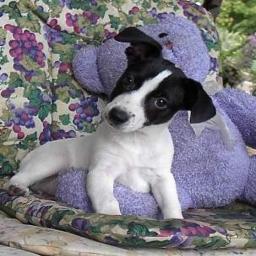
Animal: dogs